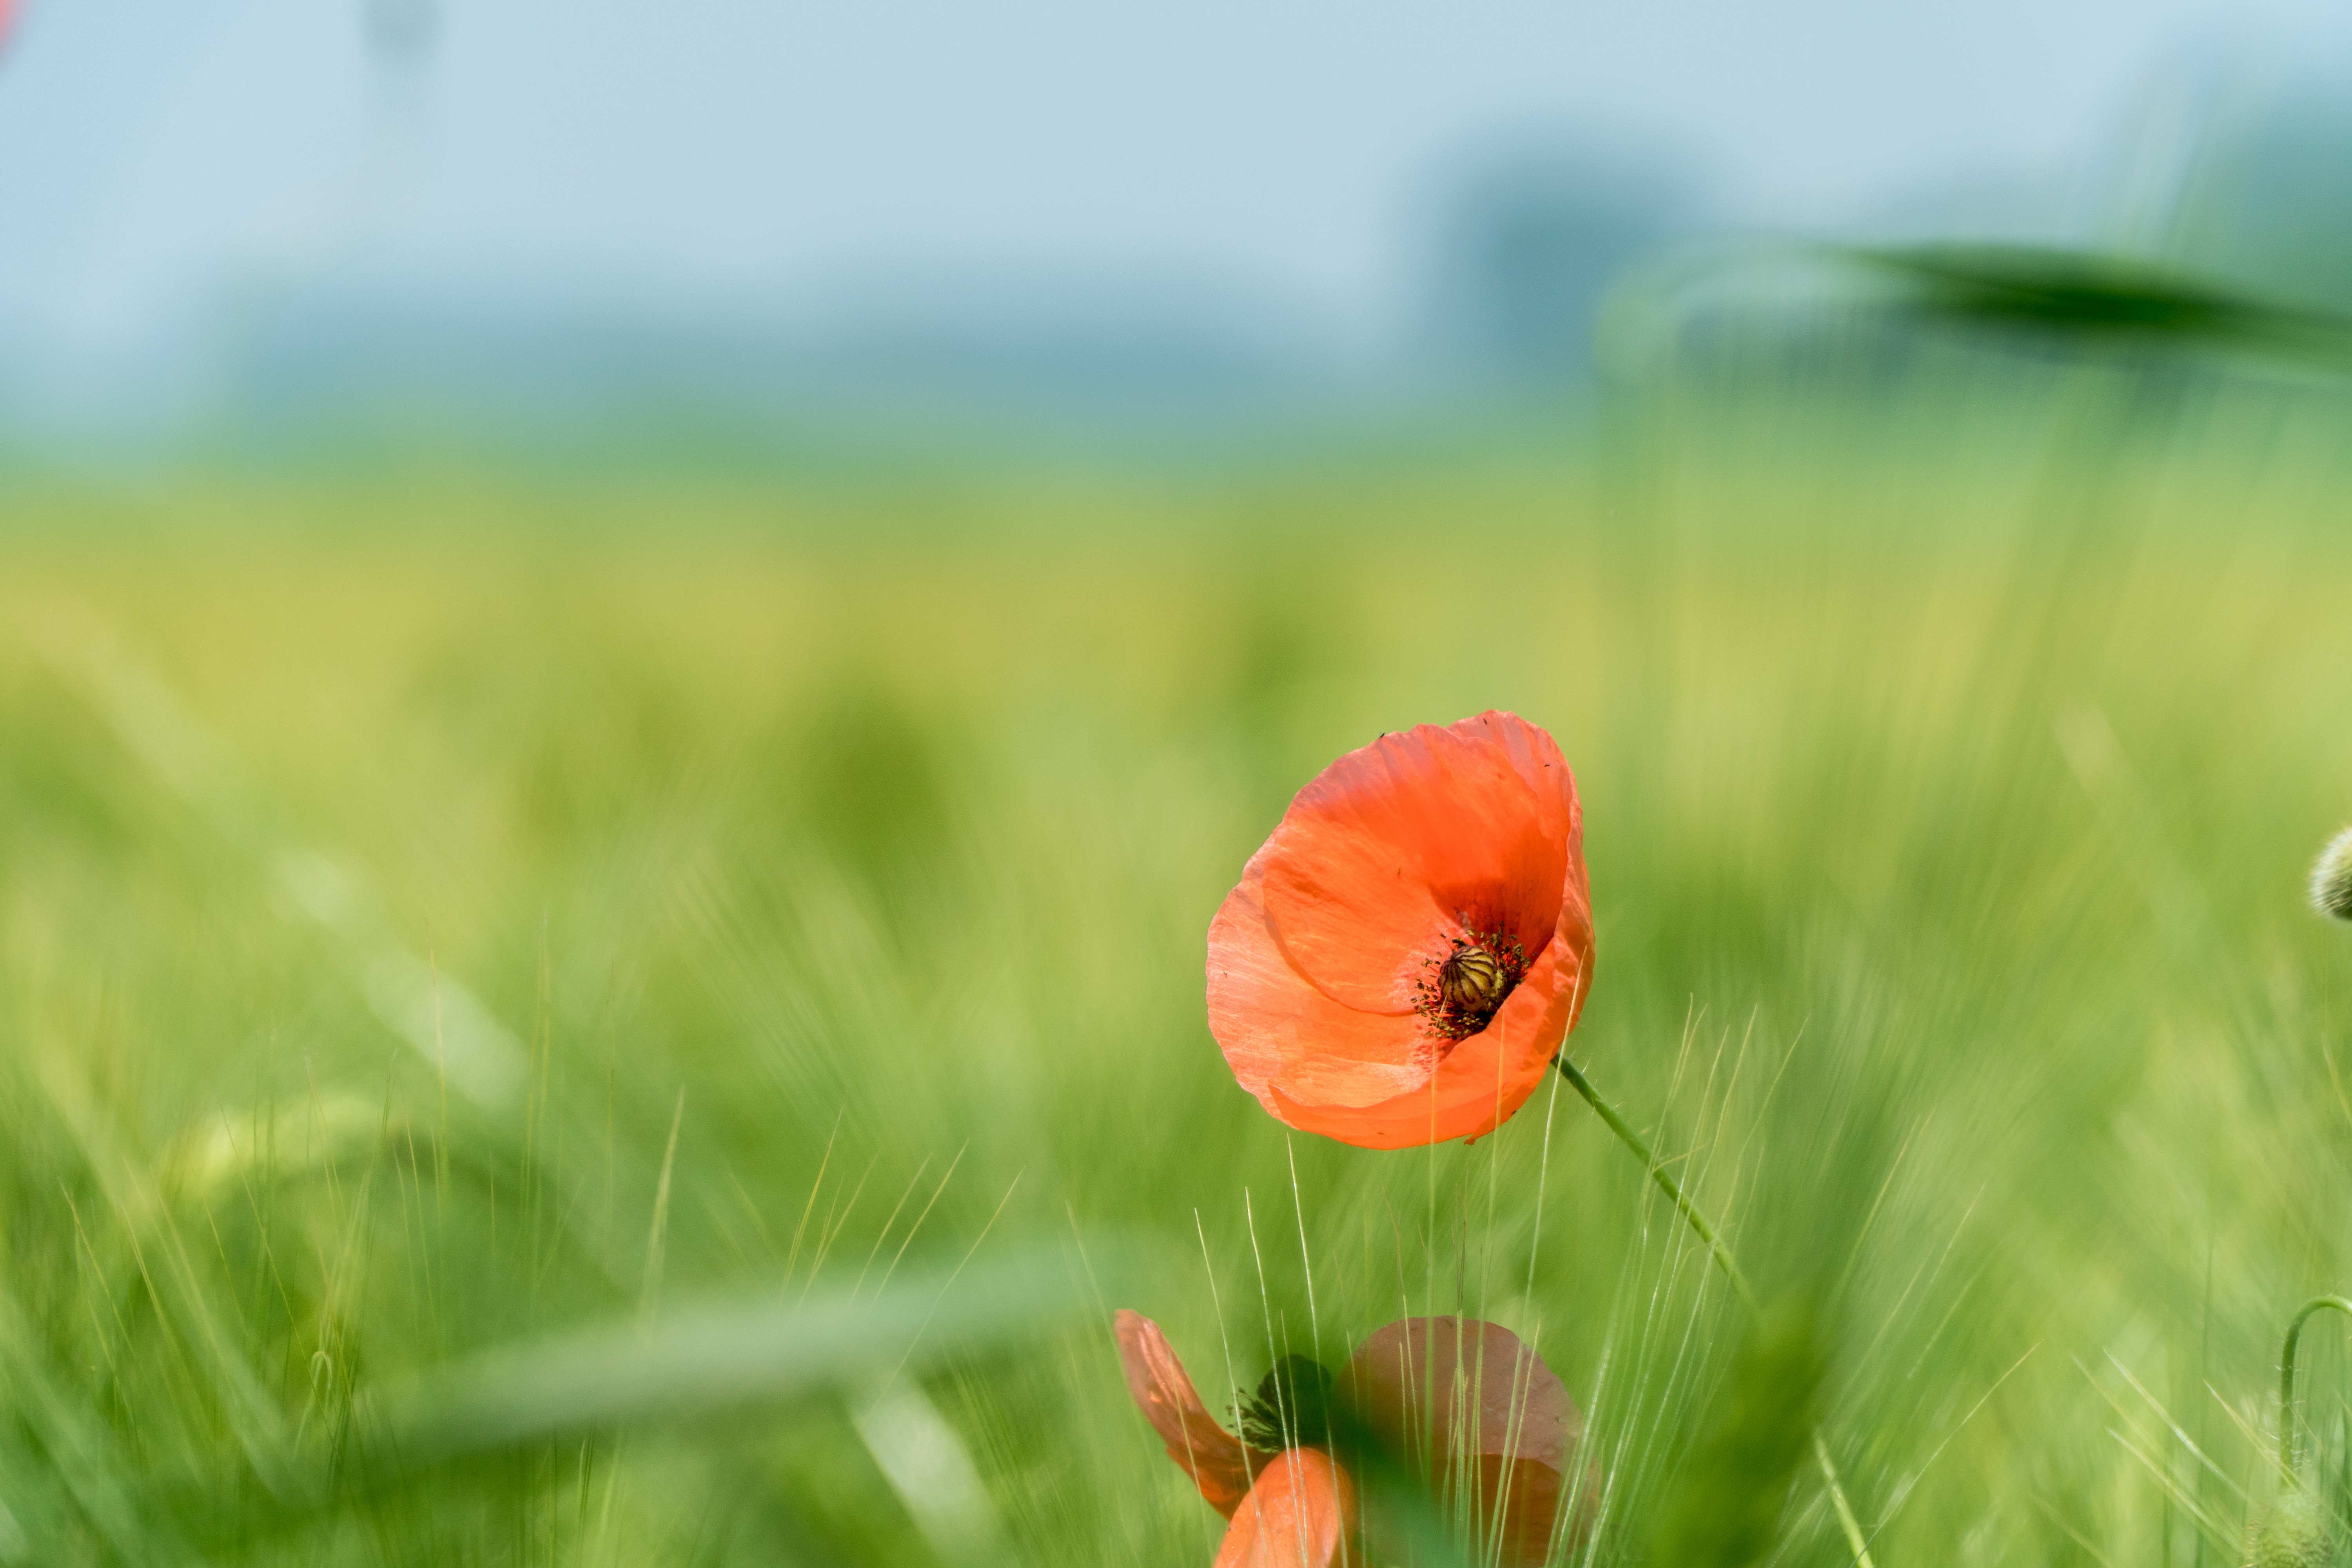
landscape, nature, grass, blossom, plant, sky, field, meadow, prairie, flower, petal, bloom, summer, rural, green, red, pasture, agriculture, close, flora, wildflower, close up, klatschmohn, poppy flower, red poppy, grassland, poppy, coquelicot, macro photography, flowering plant, poppy bud, early summer, natural environment, grass family, plant stem, land plant, poppy family